Afro-Dominicans

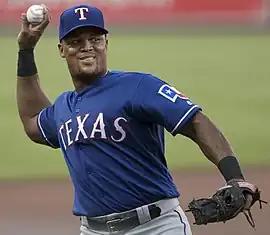
Adrián Beltré Pérez, professional baseball player.

According to census reports the majority, 73% identify as "Mestizo" or "Indio", "Mestizo" meaning mixed race of any type of mix, unlike in other countries of the Americas countries where it denotes solely a European and Indigenous mix, and "Indio" slang for mulatto in Dominican Republic. Most Dominicans acknowledge their obvious Mulatto racial mix, oftentimes with slight Taino admixture along with the already heavy African and European. However, even though the majority of Dominicans recognize their mixed race background, many Dominicans often think "less" of their African side in comparison to the European and even much smaller Taino. Many Dominicans (men and women) often prefer lighter romantic partners because of the more European features and to ""Mejorar la raza"" (better the race) in regards to starting a family.